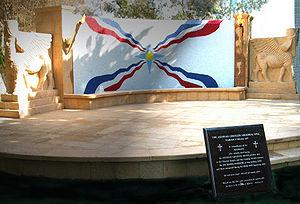
Le génocide assyrien ou araméen / chaldéen / syriaque est le meurtre en masse de la population « assyrienne » de l'Empire ottoman lors de la Première Guerre mondiale. La population assyrienne du Nord de la Mésopotamie a été déplacée de force et massacrée par les forces ottomanes entre 1914 et 1920.